Vibilius

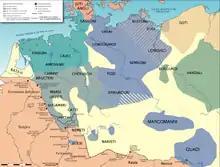
A map representing the Germanan AD

Vibilius or Vibillius (flourished in 1st century AD) was a powerful king of the Hermunduri in the 1st century AD, mentioned in The Annals of the Roman historian Tacitus. According to Tacitus, Vibilius deposed the Marcomannic king Catualda, who had himself deposed Maroboduus in 18 AD. Catualda was subsequently succeeded by the Quadian client king Vannius. In 50 AD however, along with Vannius' nephews Vangio and Sido and allied Lugii, Vibilius also in turn led the deposition of Vannius.